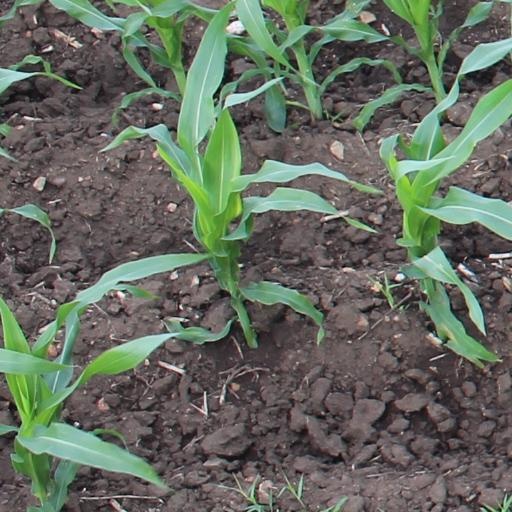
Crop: maize; corn